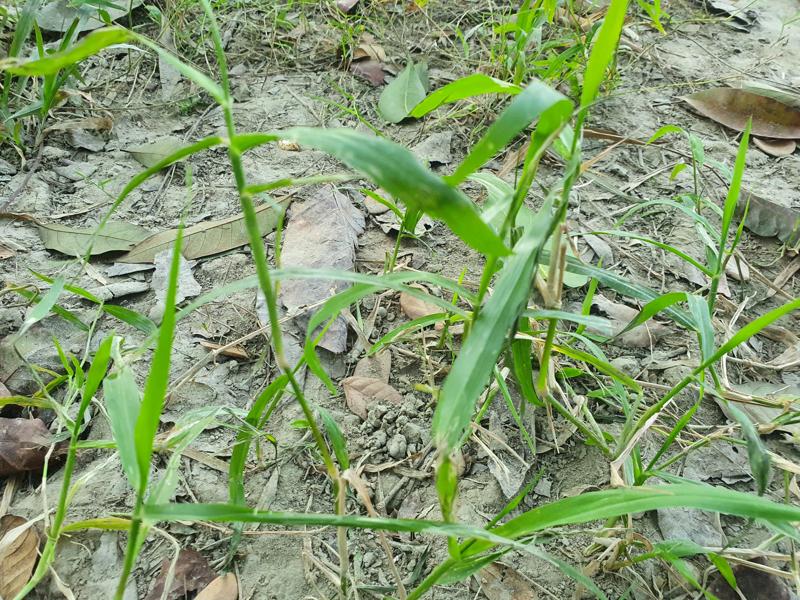
Weed species: Panicum repens